Querétaro Intercontinental Airport

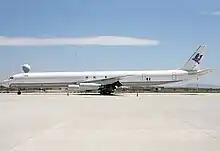
McDonnell Douglas DC-8-63 at QRO

The Querétaro Intercontinental Airport is home to several significant cargo facilities, with major tenants including well-known companies such as DHL, FedEx, UPS, and Aeronaves TSM. Furthermore, the airport hosts the largest Aircraft Maintenance, Repair, and Overhaul (MRO) company in Mexico, and it is the second-largest in Latin America. These MRO facilities primarily focus on the maintenance of narrow-body and regional jet aircraft. Additionally, there are industrial parks in the vicinity of the airport that support the aerospace industry activities taking place at the airport.